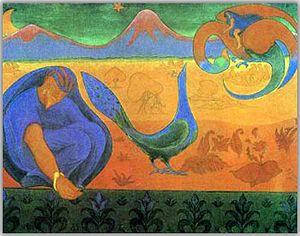
Postimpressionisme / Kunstnere som regnes til postimpressionisterne
Postimpressionisme er en samlebetegnelse for forskellige malestilarter der omkring 1900 fulgte efter impressionismen med tyngdepunkt i Frankrig.